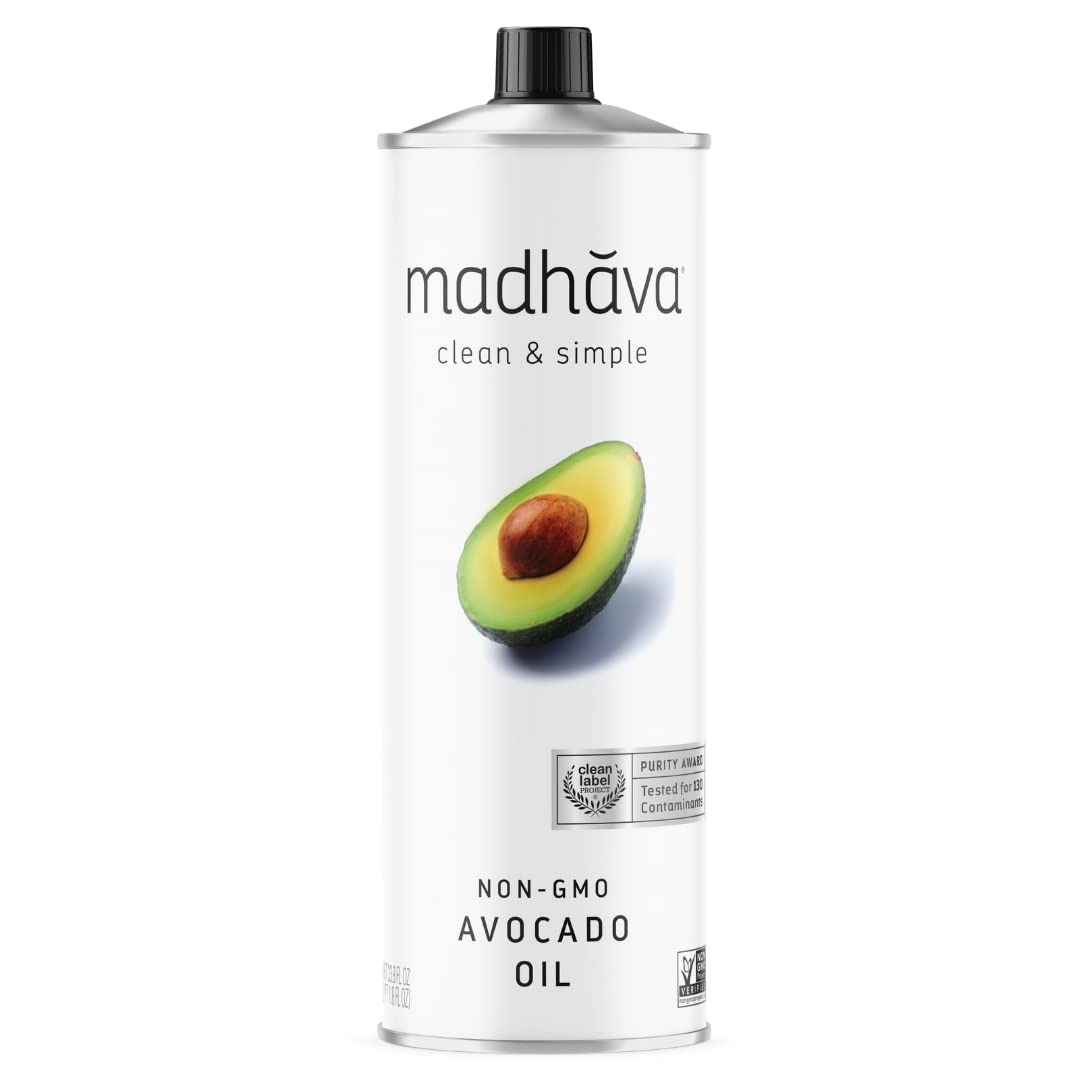
Item Name: Generic M.adhava Avocado Oil 1 liter (Pack of 6)
Bullet Point 1: Premium Quality: Sourced from the finest ingredients to ensure the highest quality and superior taste.
Bullet Point 2: Versatile Use: Ideal for a variety of cooking methods, including frying, baking, sautéing, and dressing.
Bullet Point 3: Health Benefits: Packed with essential nutrients and healthy fats, supporting overall wellness.
Bullet Point 4: Multi-Pack Availability: Convenient multi-pack options for regular use and long-term storage.
Product Description: Experience the smooth, buttery taste of this avocado oil, ideal for high-heat cooking, dressings, and adding a healthy touch.
Value: 0.0353
Unit: Ounce

Price: 145.97